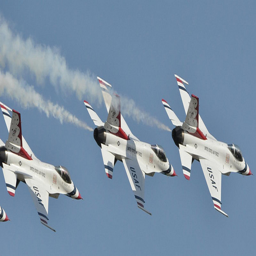
A group of fighter jets flying in formation.
A group of three airplanes are flying in a row in the sky.
A trio of fighter jets flying through the air.
A group of three US Air Force jets lined up in the sky.
This is a photo of three fighter jets flying in a line.